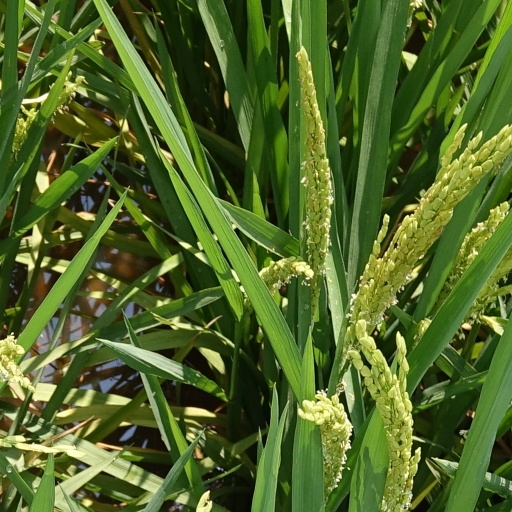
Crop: rice